Kreis Rößel

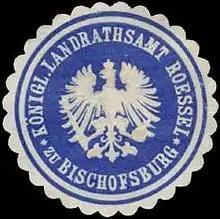
Seal mark Royal District Office Rössel, East Prussia

As part of the Prussian administrative reforms, a comprehensive district reform in all of East Prussia was necessary, as the districts established in 1752 and 1773 had proven to be inexpedient and too large. In Warmia, the new Rößel district was formed from the southeastern part of the old Heilsberg district with effect from 1 February 1818. It essentially comprised the area of the former Warmian chamber offices of Rößel and Seeburg, namely the Catholic parishes of: